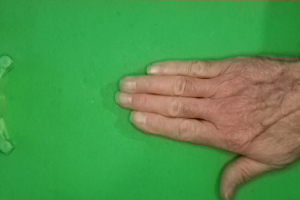
Label: paper